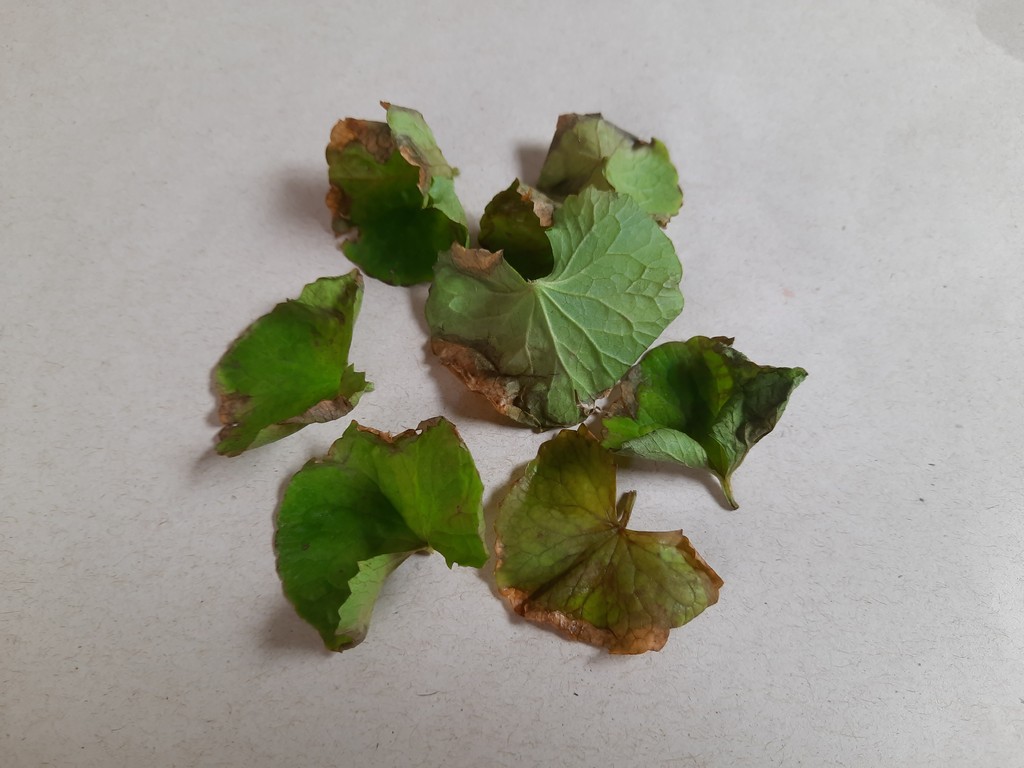
Label: Unhealthy